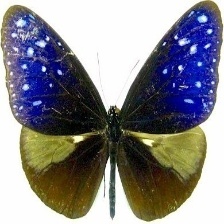
Species: BLUE SPOTTED CROW
Butterfly family (ImageNet category): monarch